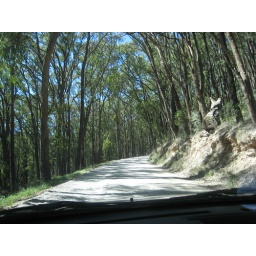
driving in maria's car on a gravel road in the dandenongs.